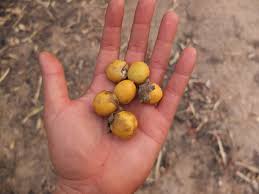
Lii nag may jàkkarloo moom moom lañuy wax olom la, olom la day mel ni olom la ku dagg olom yu bari lu tollook juróom-benni olom teg ko ci loxo bi nii. Moom moo fi nekk.